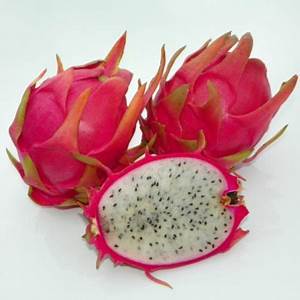
Label: Dragonfruit